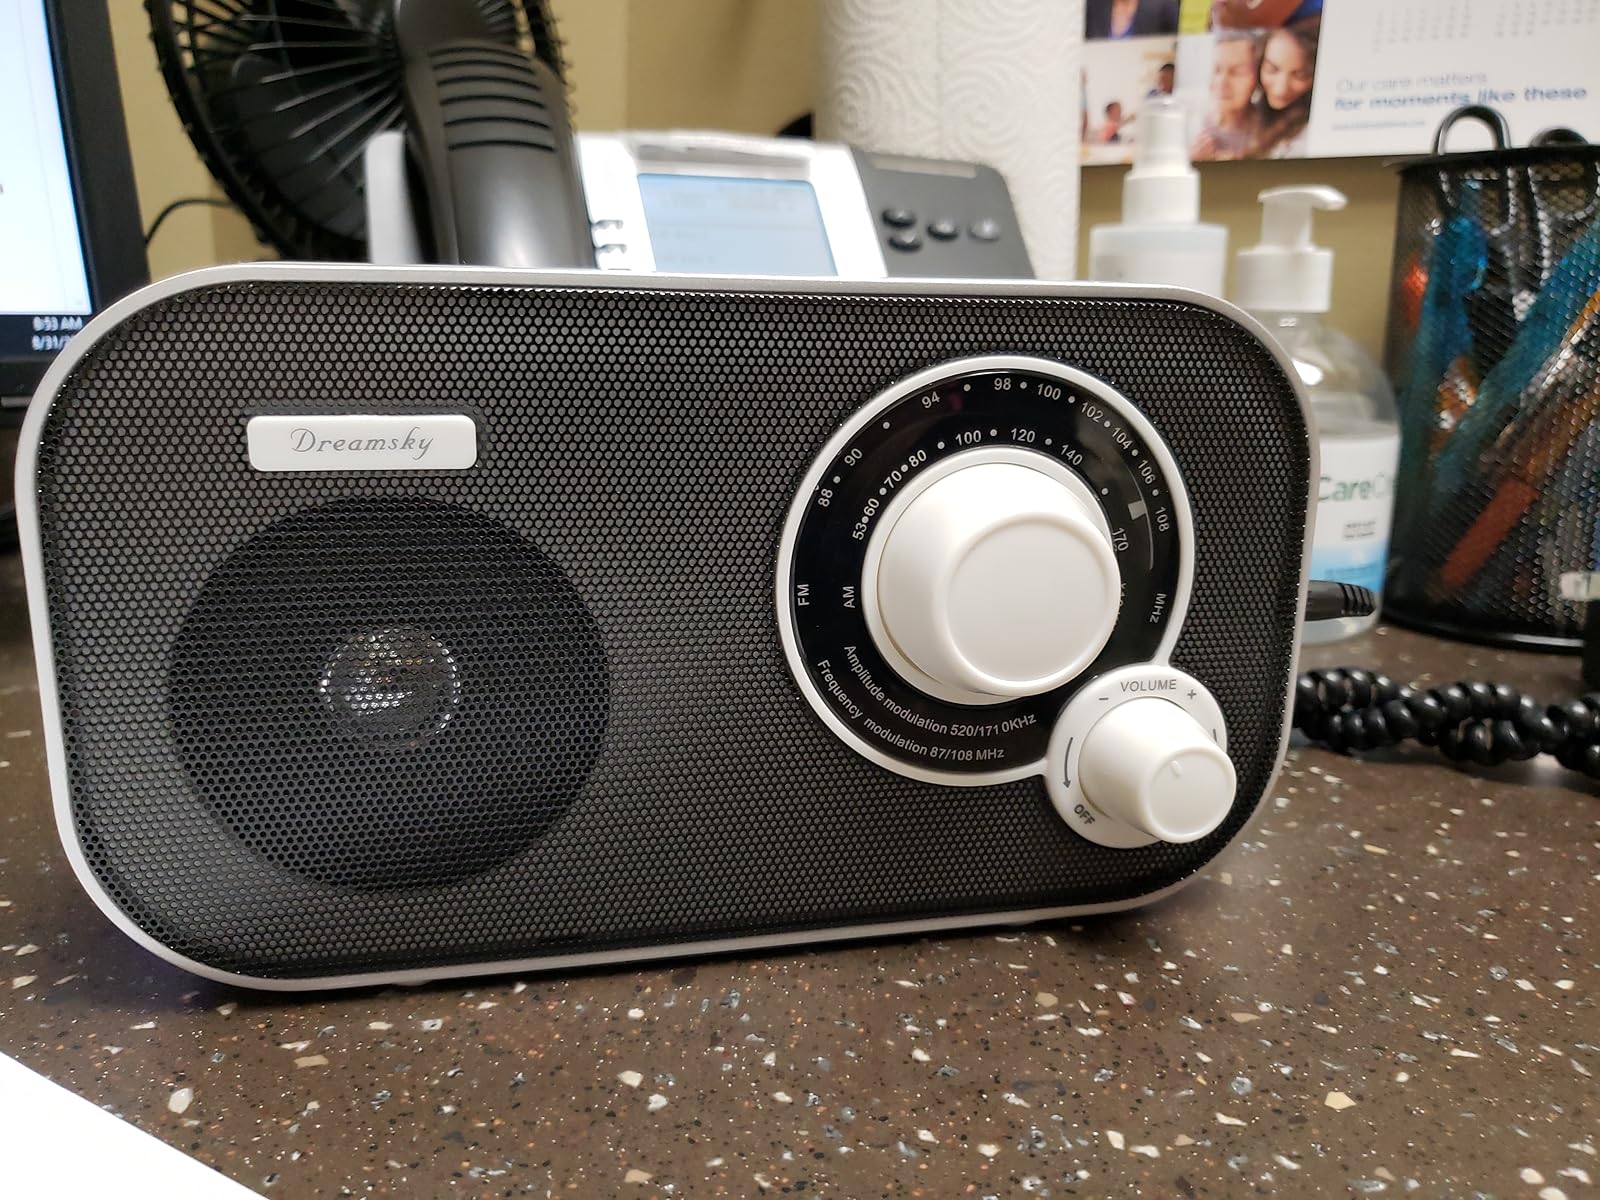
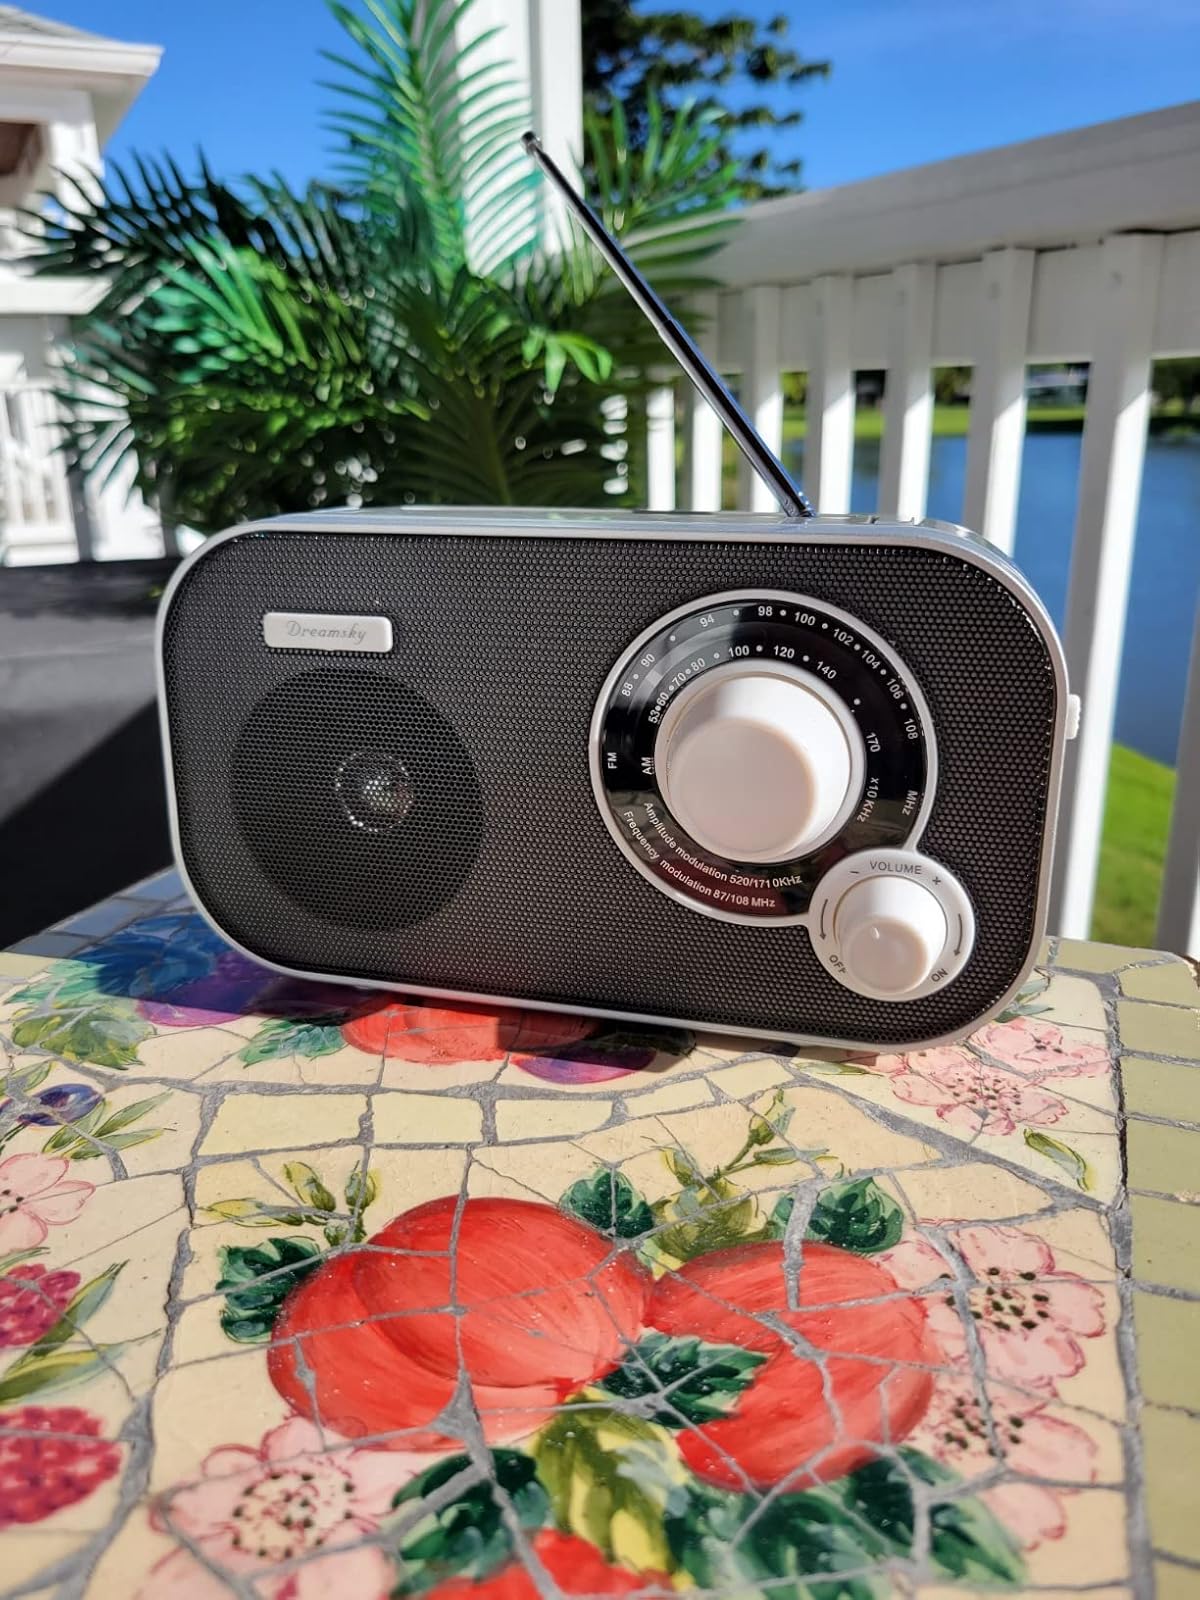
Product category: radio
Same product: yes